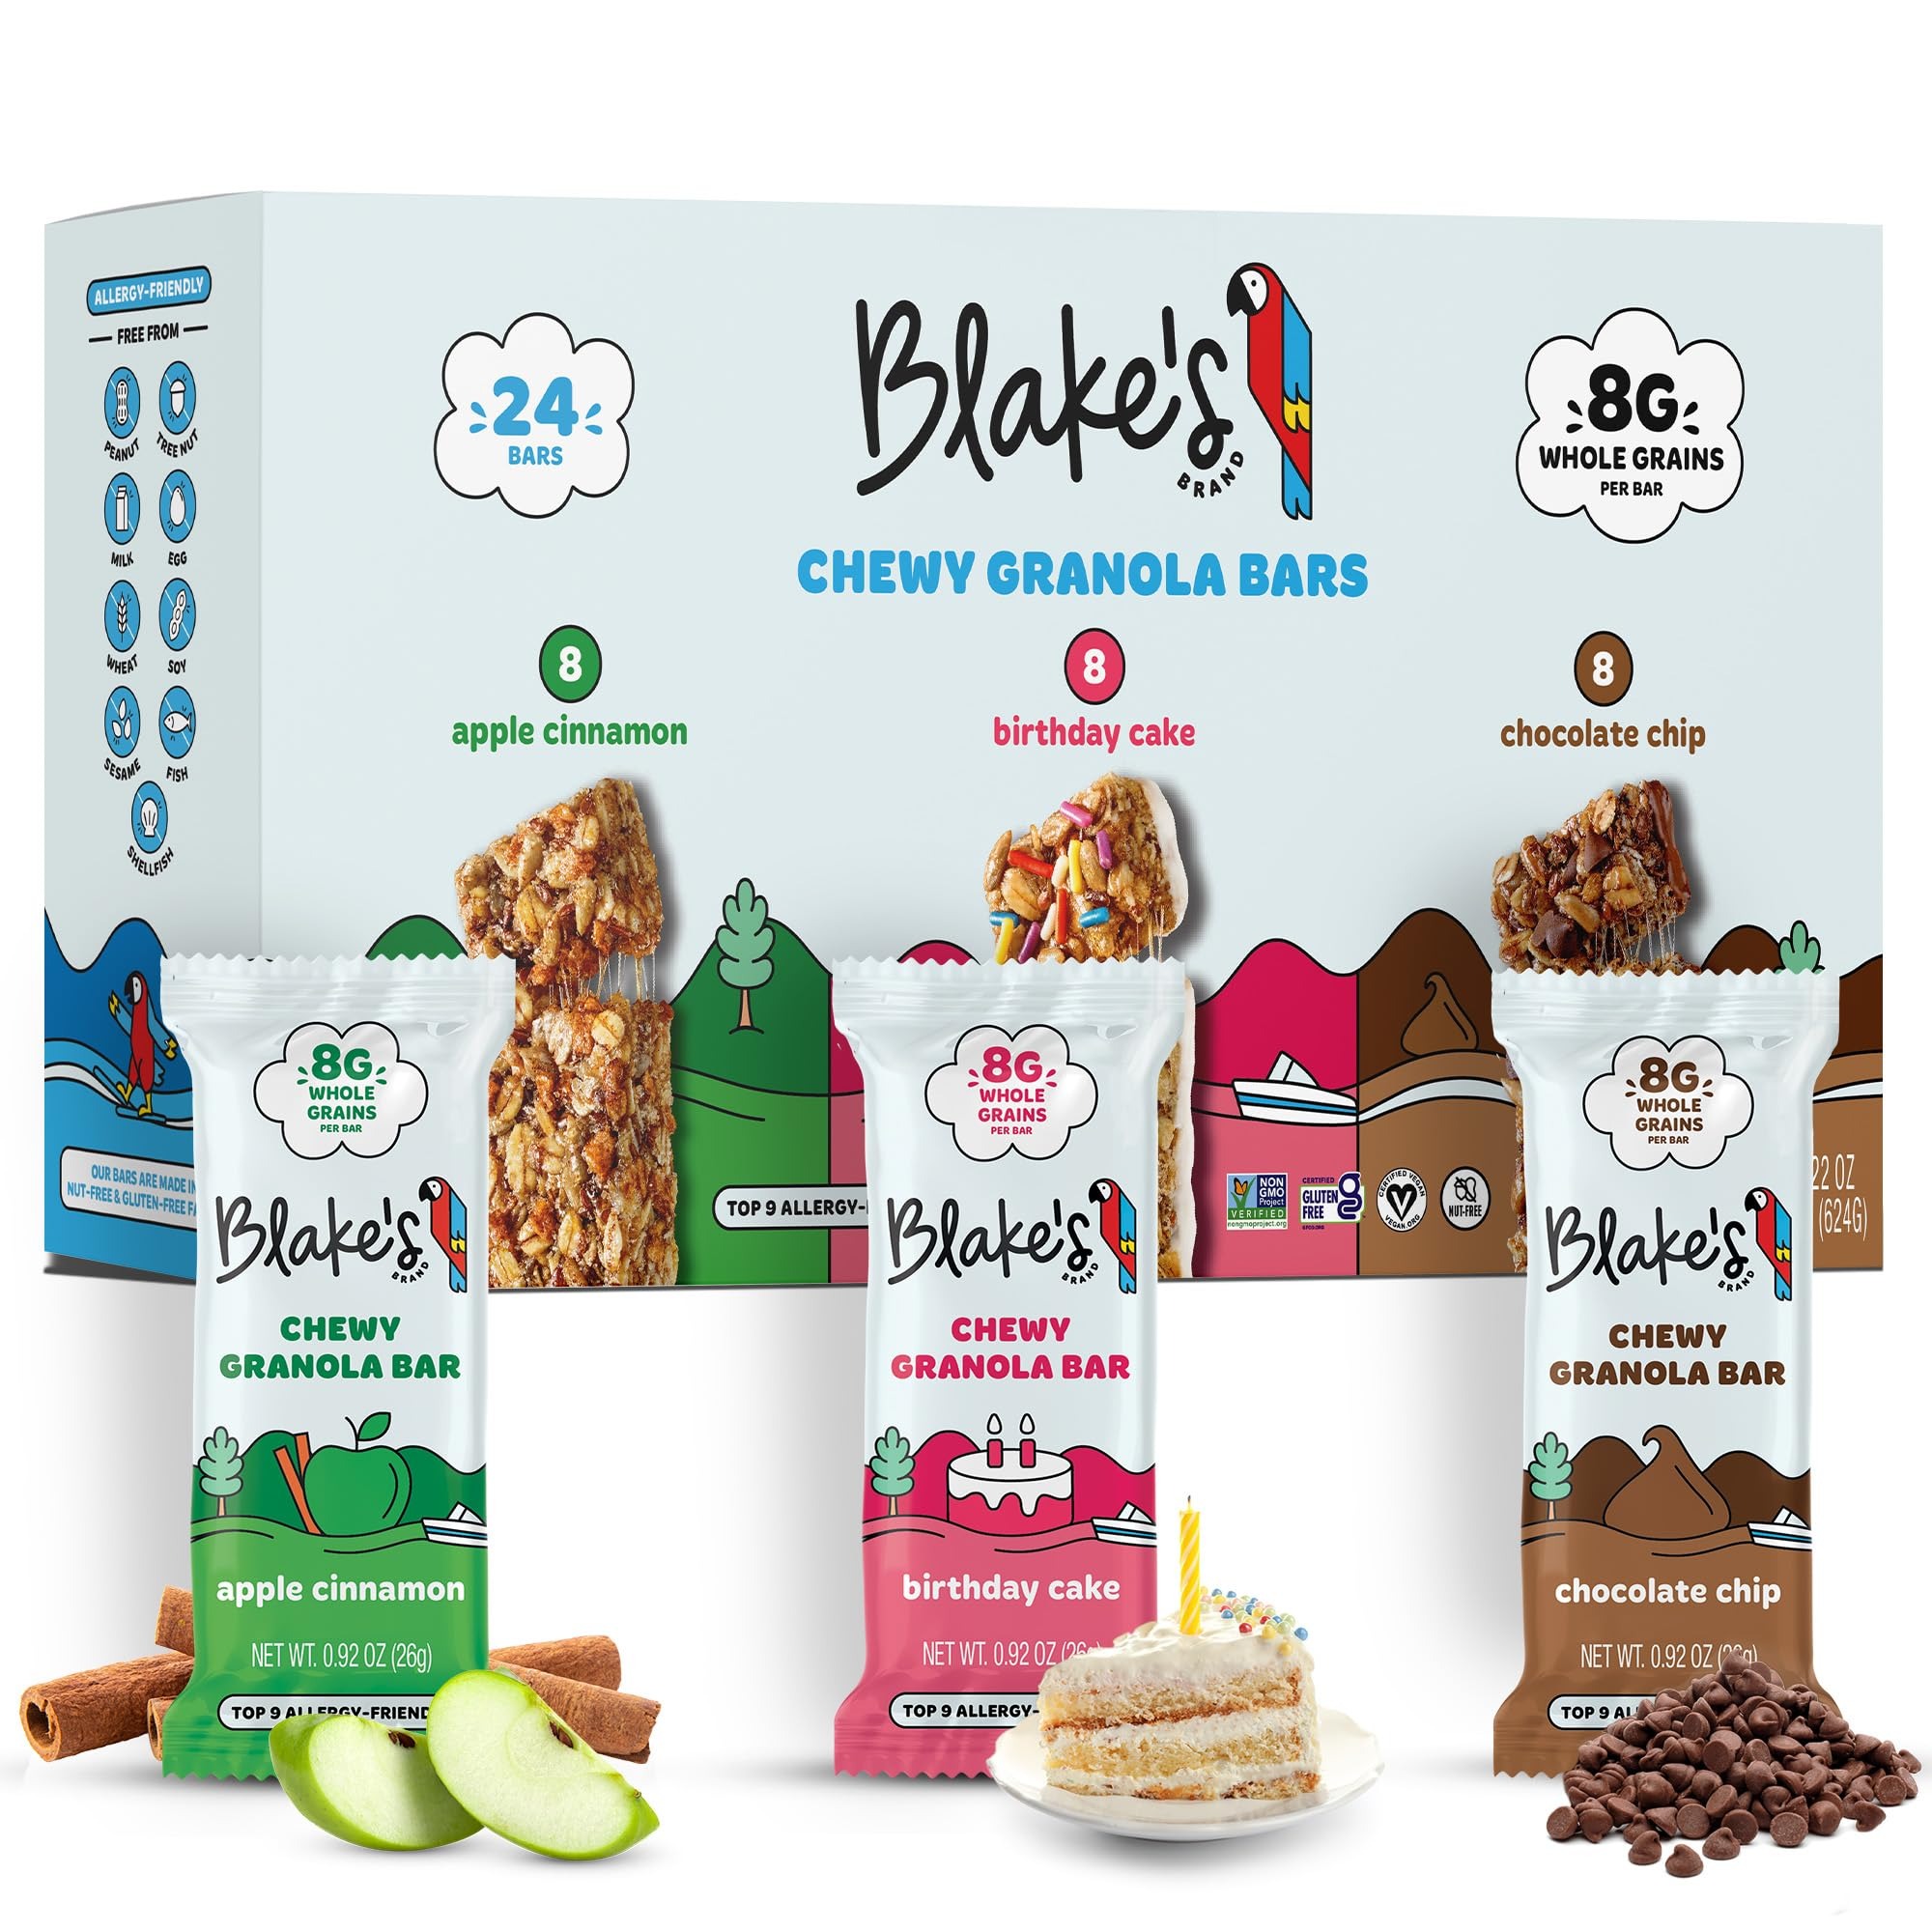
Item Name: Blake’s Seed Based Chewy Granola Bars — Variety Pack (24 Count), Vegan, Gluten Free, Nut Free & Dairy Free, Healthy Snacks for Kids or Adults, School Safe, Low Calorie Soy Free Snack
Bullet Point 1: Better Snacking Starts Here – With 8g of hearty whole grain oats, feel-good ingredients like flax and sunflower seeds, and craveable flavors, Blakes chewy granola bars make snacking easier (and tastier) with nourishing fuel in every bite
Bullet Point 2: Allergy Free Snack Bars Just Got Exciting – Blake’s 24 granola bars bulk pack features 3 kid-approved flavors - (Chocolate Chip, Birthday Cake & Apple Cinnamon) individually wrapped and great for adding variety to lunchboxes, even for picky eaters
Bullet Point 3: Ready to Grab, Go, and Enjoy – Top 9 allergen-free and made in a certified nut free, gluten free facility, Blake’s Seed Based bars deliver a tasty, wholesome pick for school snacks, sports practice, office drawers, and all your on-the-go adventures
Bullet Point 4: No Junk – Certified gluten-free, dairy free, kosher, non-GMO, vegan, soy and nut free snacks for kids. No preservatives or artificial colors or flavors – just satisfying chewy bars kids crave and parents love to say yes to
Bullet Point 5: A Snack Story Worth Sharing – Inspired by founder Blakes journey with severe food allergies, these better-for-you adult and kids bars fuel memorable moments that everyone gets to be part of, because snack time is sweeter when nobody’s left out
Product Description: Blake’s Seed Based Chewy Granola Bars Bulk 24 Pack When snack time calls for something chewy, satisfying, and tasty, Blake’s gluten free granola bars deliver. Packed with 8g of whole grain oats and made with wholesome ingredients, these seed and oat bars are naturally sweet and built to fuel whatever the day brings. You shouldn’t have to second-guess your allergen free snack choices. Blake’s granola snacks are made with better-for-you ingredients like flax and sunflower seed protein to create vegan bars that are craveable, convenient, and full of goodness. They're tasty kids snacks that they will actually ask for, and you'll feel good saying yes to. Individually wrapped and easy to grab on the go, these plant based energy bars are a no-brainer for school, work breaks, sports practices, or an after-school pick-me-up. They're seed-based, not nut-based, so they deliver all the satisfaction – without the worry. The 24-count bulk snacks variety pack includes three delicious, kid-approved flavors: Chocolate Chip Granola Bars – a chocolate lover’s delight with semi-sweet chips Birthday Cake – a classic twist on a fan favorite flavor topped with all-natural sprinkles Apple Cinnamon – a cozy blend with real apples and warming cinnamon Blake’s snack bars are also top 9 allergen-free and made in a certified nut free and gluten-free facility, so you can toss one into any lunchbox, backpack, or office drawer with confidence. They're free from peanuts, tree nuts, dairy, gluten, soy, sesame, egg, fish, and shellfish, and you'll find zero preservatives or artificial colors or flavors, only certified vegan, gluten-free, kosher, and non-GMO goodness. Born from founder Blake’s personal journey with severe food allergies, our mission is simple: make snacks that bring people together, not leave anyone out. Because life (and snack time) is just better with Blake’s.
Value: 22.0
Unit: Ounce

Price: 33